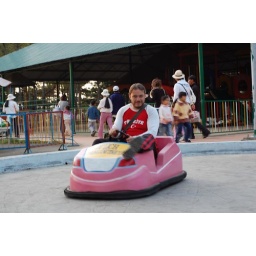
sexy (adj.) : 1) of or related to Evan riding a pink bumper car in the Valley of Love.